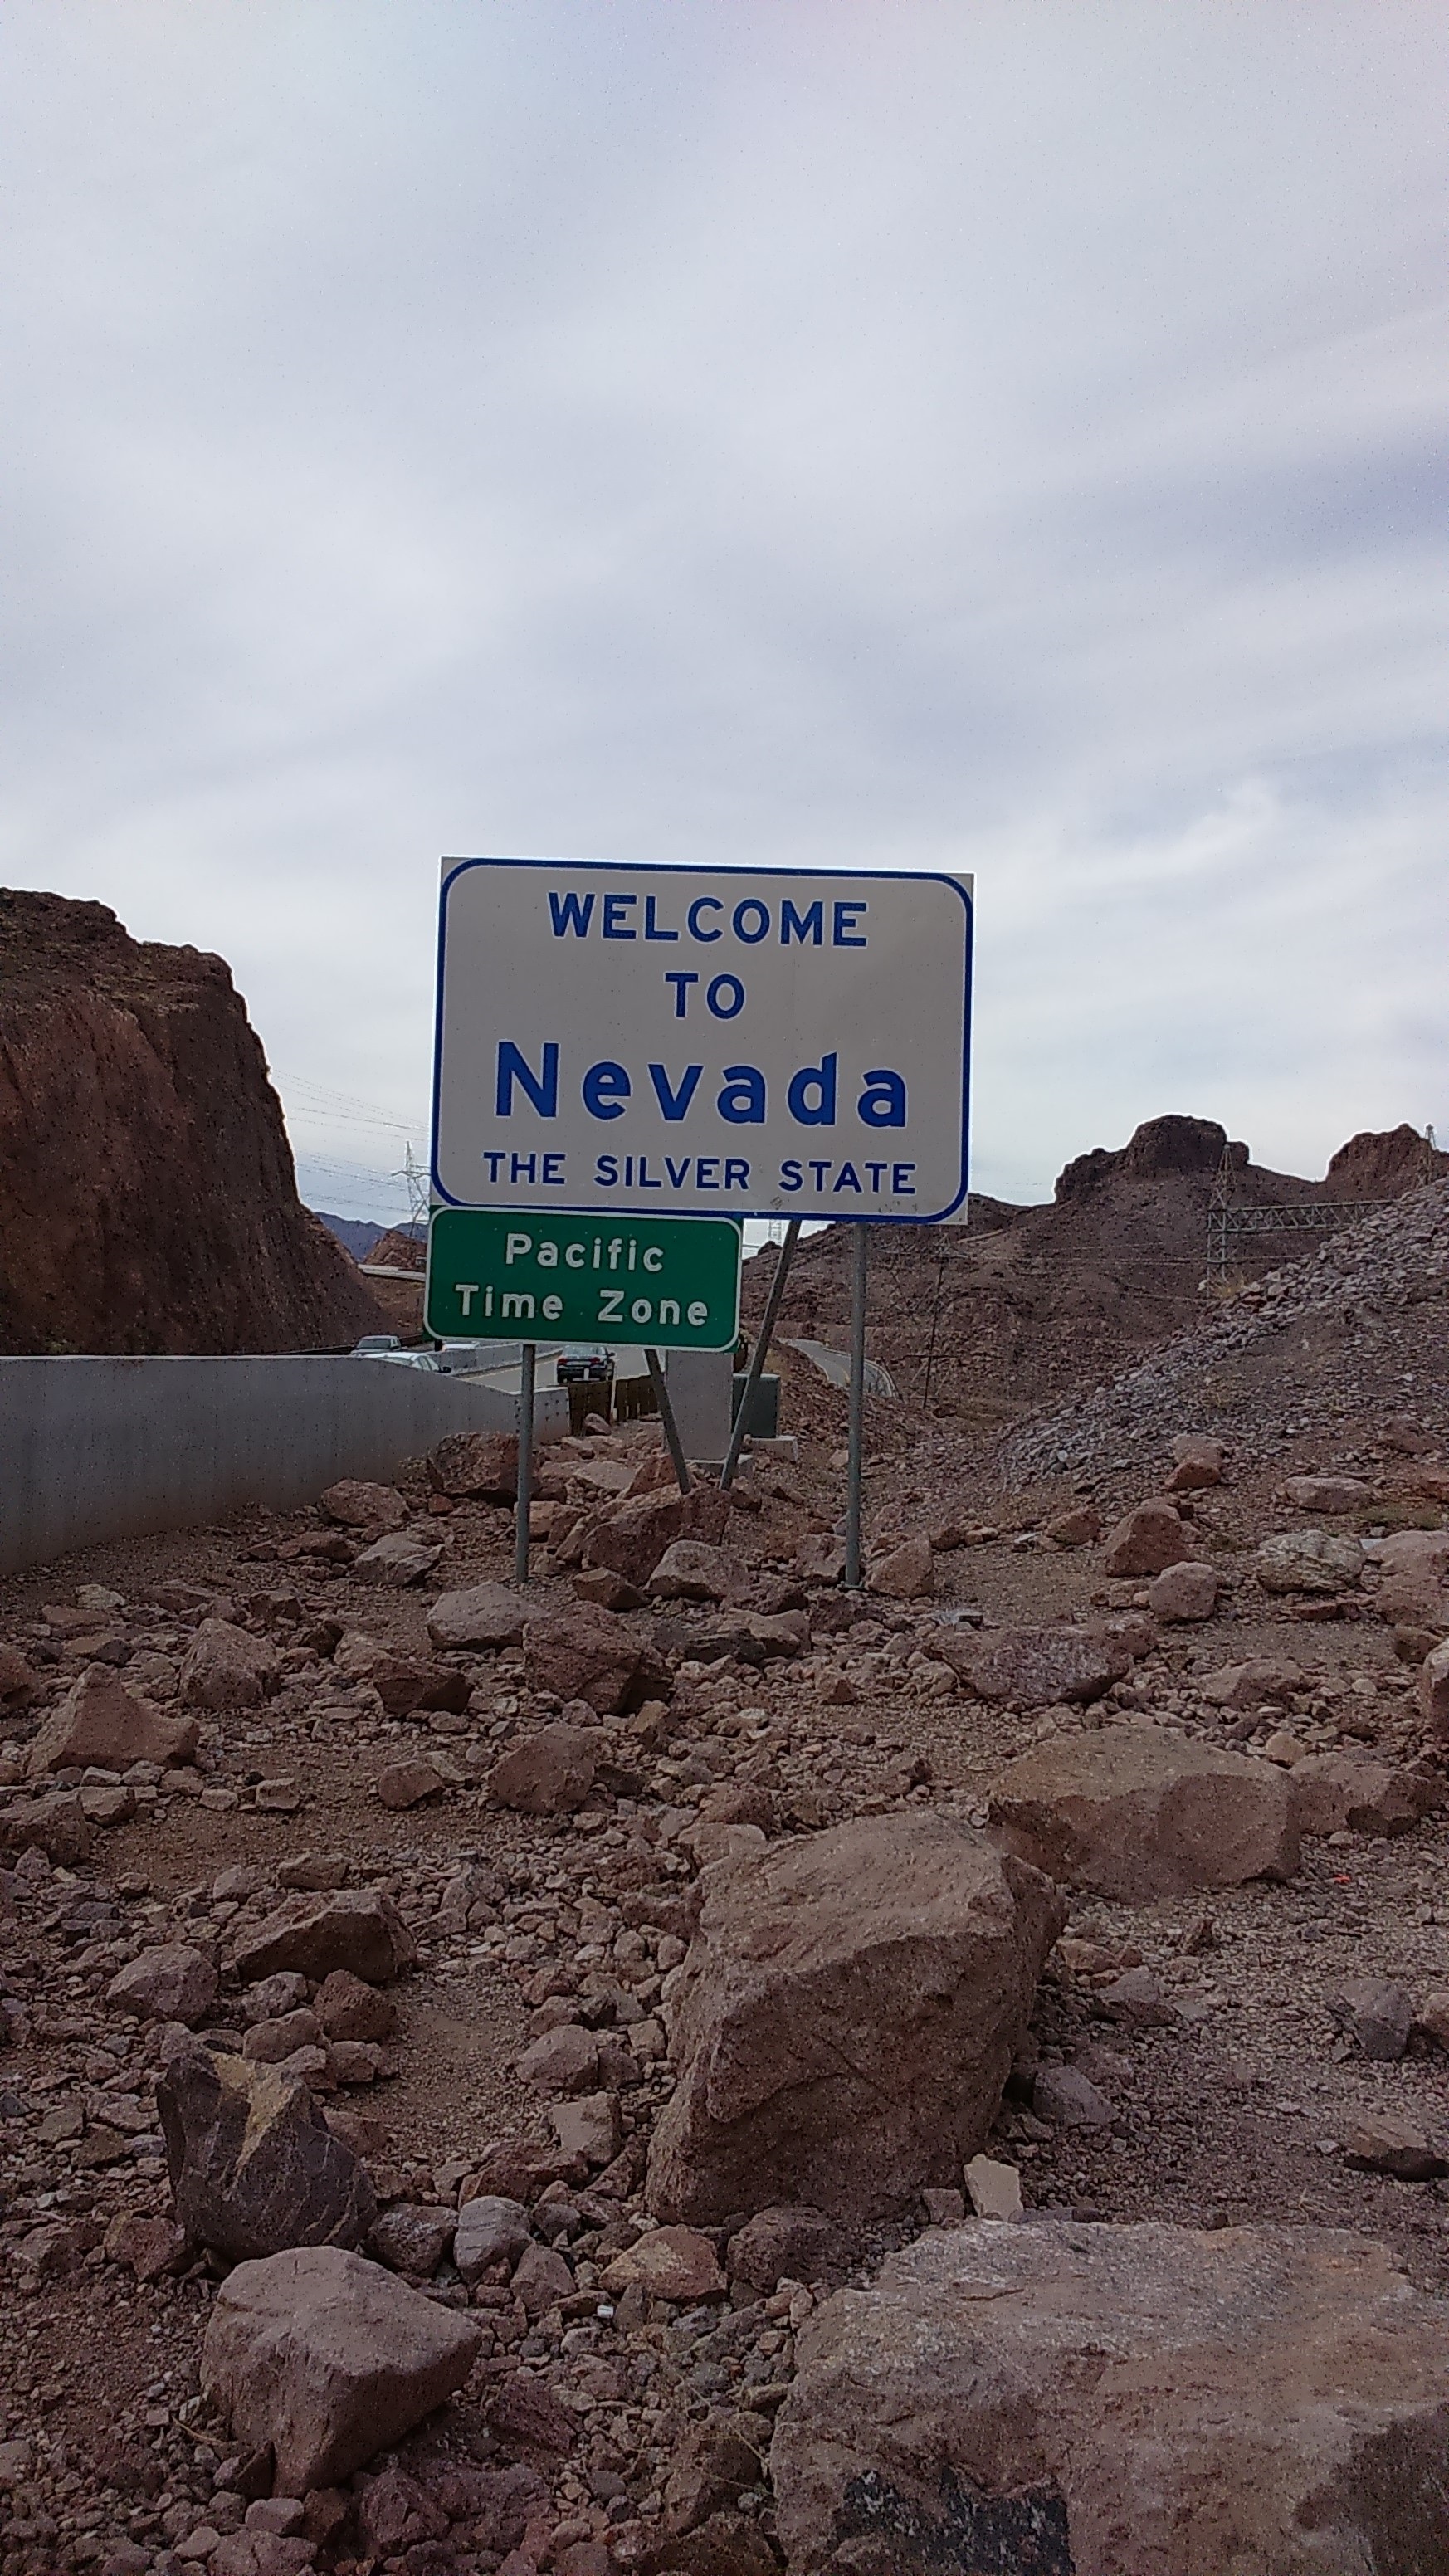
landscape, rock, mountain, road, desert, travel, sign, usa, america, soil, terrain, arizona, road trip, rocks, stones, geology, welcome, nevada, border, hoover, dam site